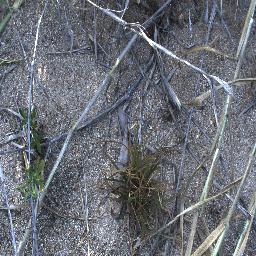
Label: negative